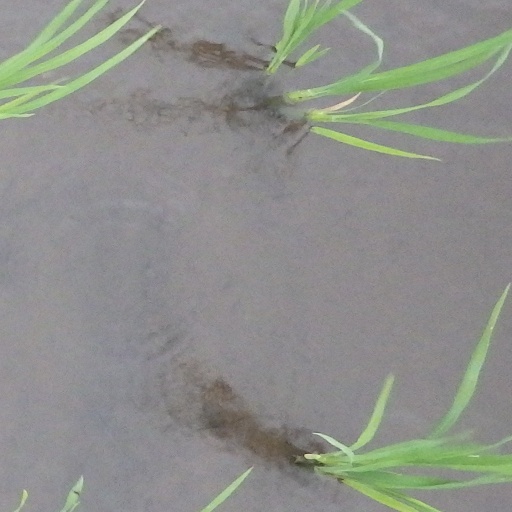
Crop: rice